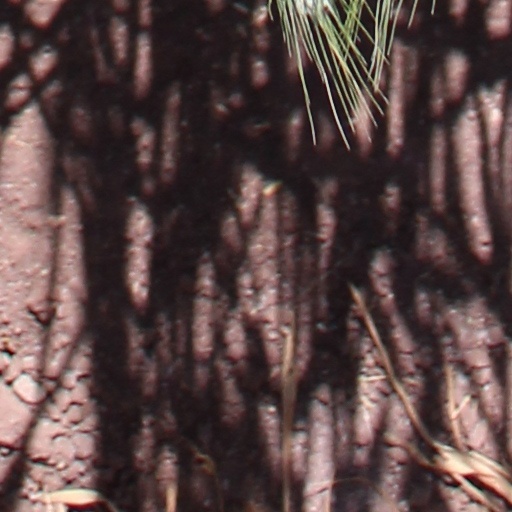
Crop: wheat